Political positions of Herman Cain

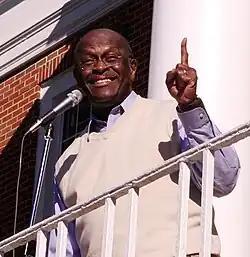
Cain in Tennessee on October 15, 2011

In 2008, Cain initially praised Democratic candidate Barack Obama, saying of Obama that "His gift is the gift of oratory. That's not just the ability to speak, but the ability to connect with people." He also said that he would consider supporting Obama "under the right circumstances" but only if he made a serious attempt to "reach across the aisle". Cain instead endorsed Mitt Romney in the Republican primary, and eventually supported the GOP nominee, John McCain.